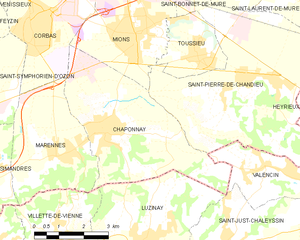
Carte des communes françaises